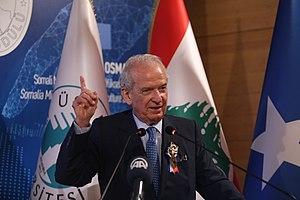
Marwan Hamadé est un homme politique libanais, économiste et journaliste francophone, proche de la famille Joumblatt